Anti-submarine mortar

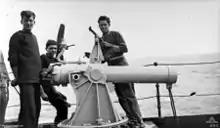
Crew of SS "Orca" with British BL 7.5-inch naval howitzer, an anti-submarine mortar developed in 1917

Anti-submarine warfare did not become an issue of great concern until World War I, when Germany used submarines in an attempt to strangle British shipping in the Atlantic Ocean and elsewhere. The earliest way to counter a submarine was in the form of depth charges, which were large canisters filled with explosives, rolled off the back of a ship and detonated by a hydrostatic fuze. Depth charges served well throughout World War I but were not without flaws. A ship had to pass directly over a submarine to score an effective hit, and as such, depth charges were dropped in lines instead of more effective clusters and could only be carried in ships fast enough to avoid the concussion of the explosion. The depth charges were also not as effective as one might think at sinking a submarine - only a very close detonation would sink a submarine, and the problems of scoring a direct hit meant that a submarine was more often damaged than destroyed by depth charges.